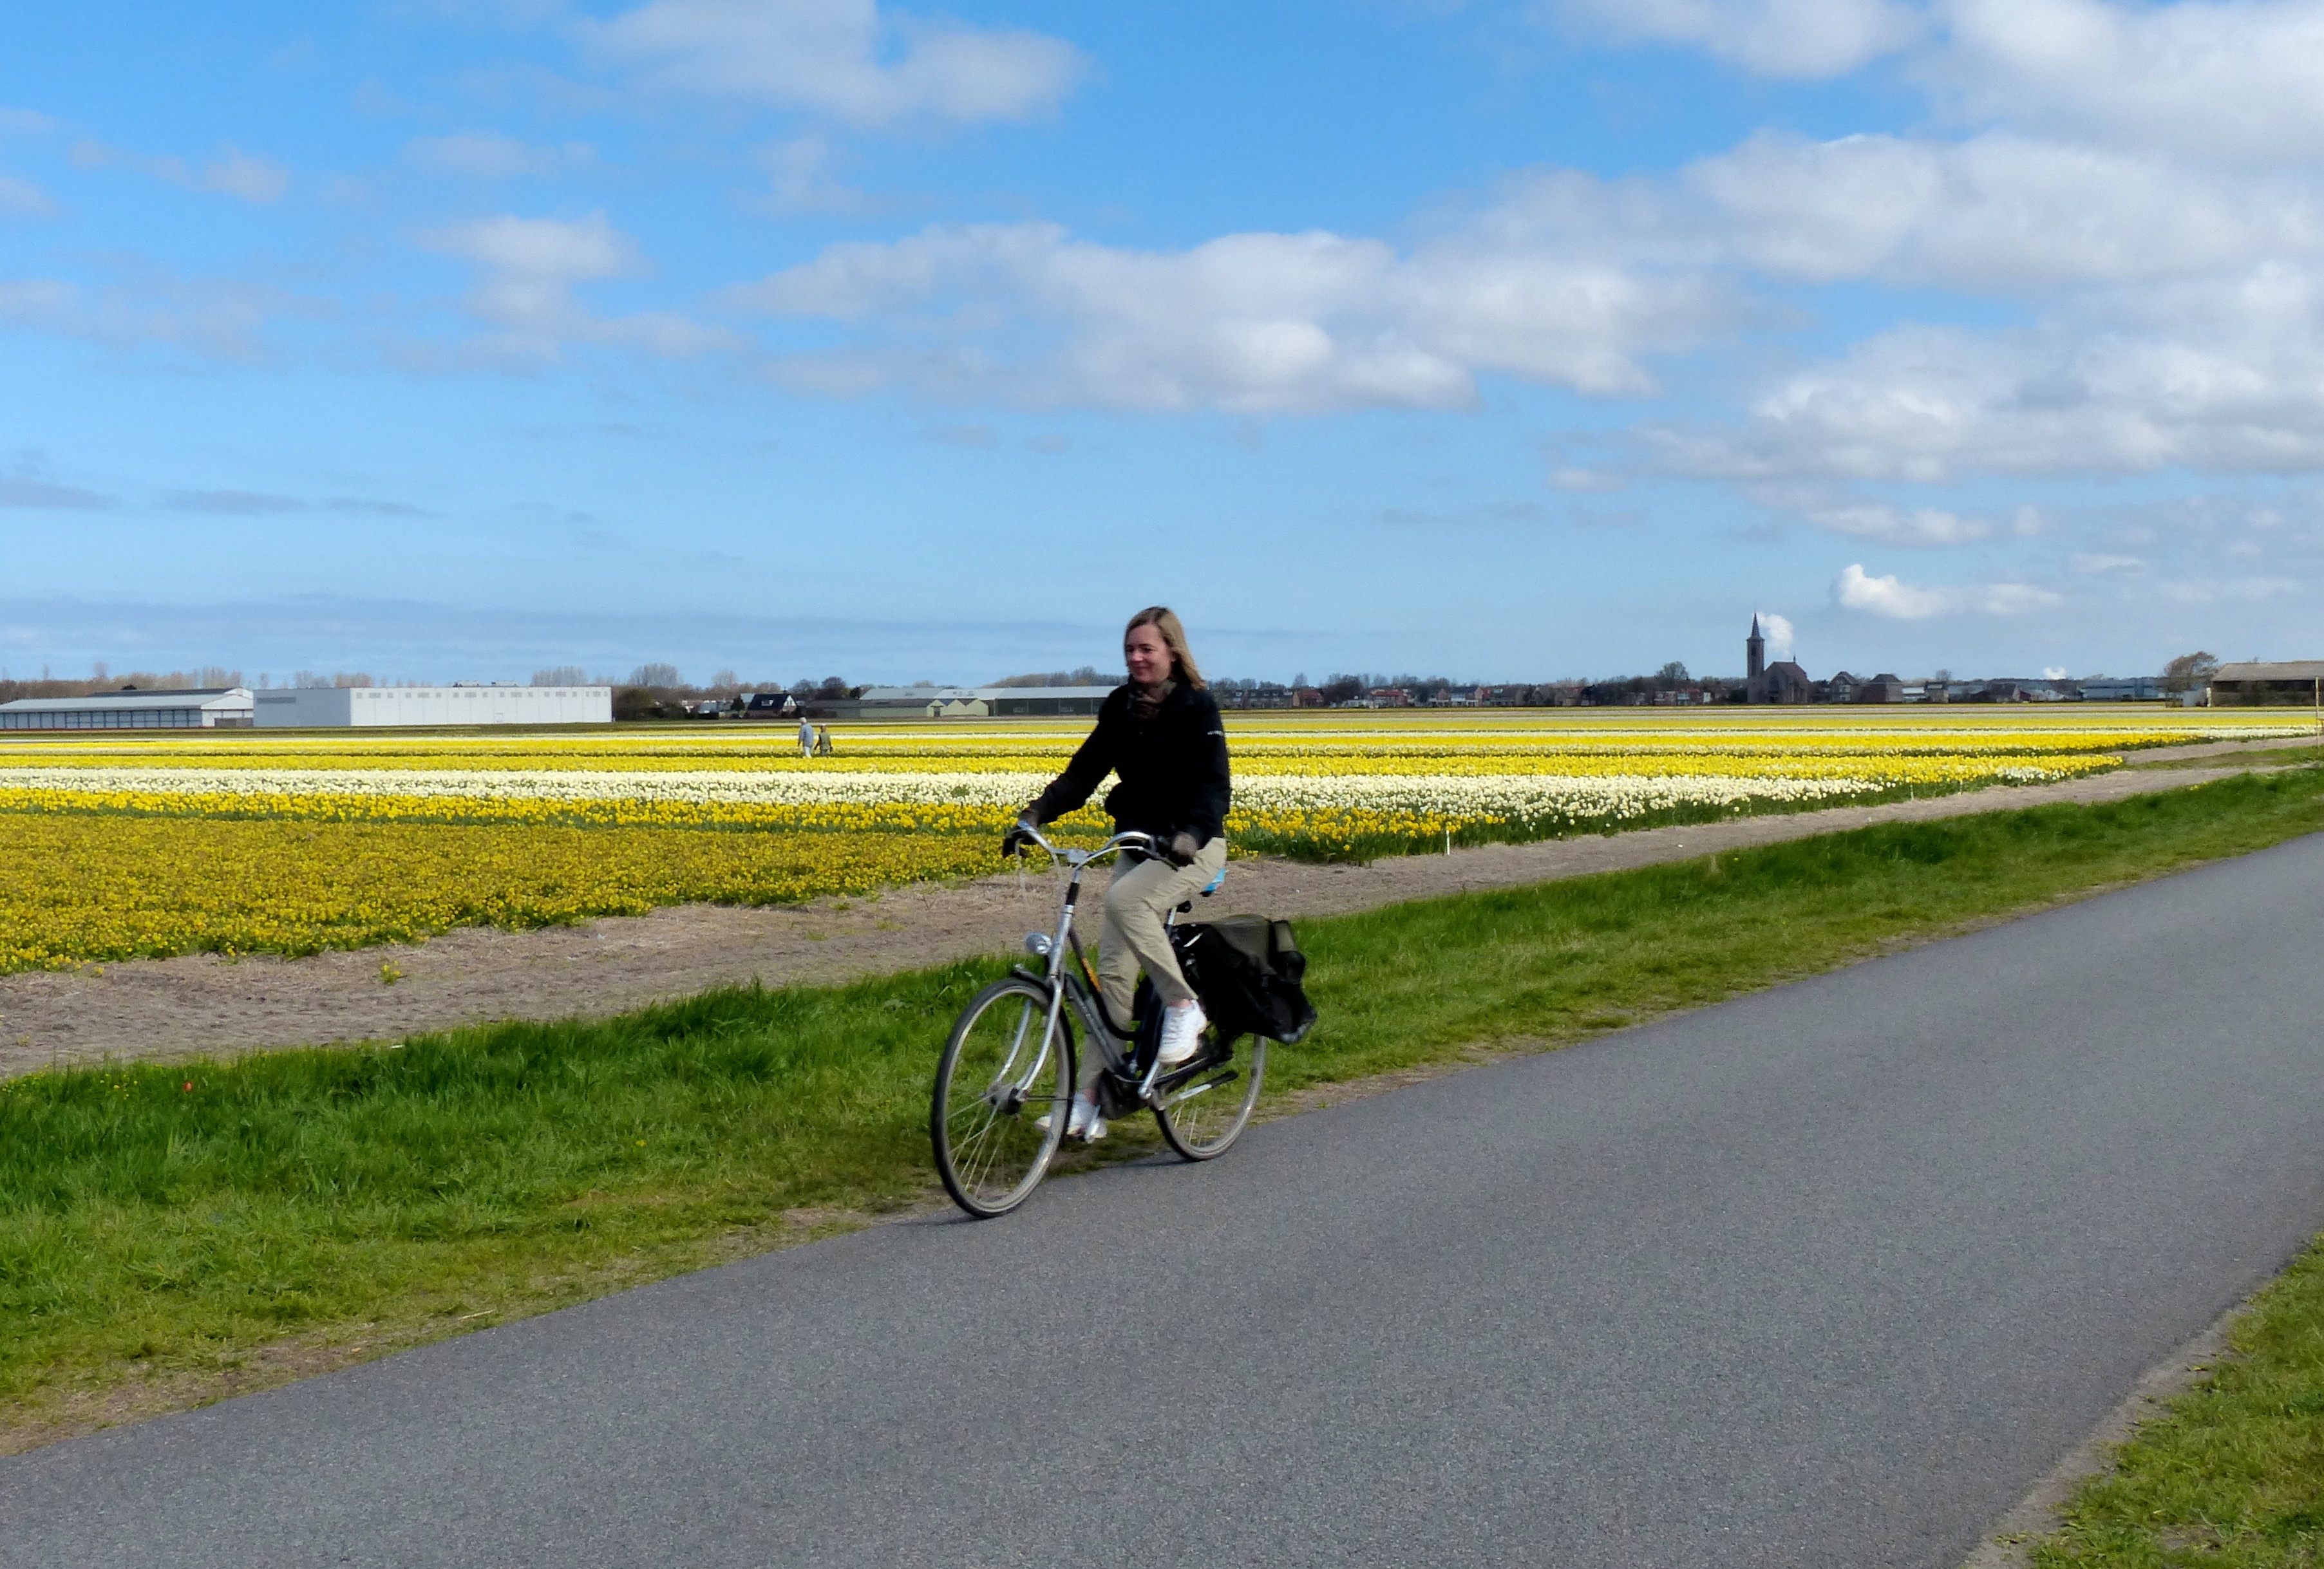
road, bicycle, recreation, vehicle, flowers, cycling, race, holland, fields, sports, biking, rural area, road cycling, outdoor recreation, endurance sports